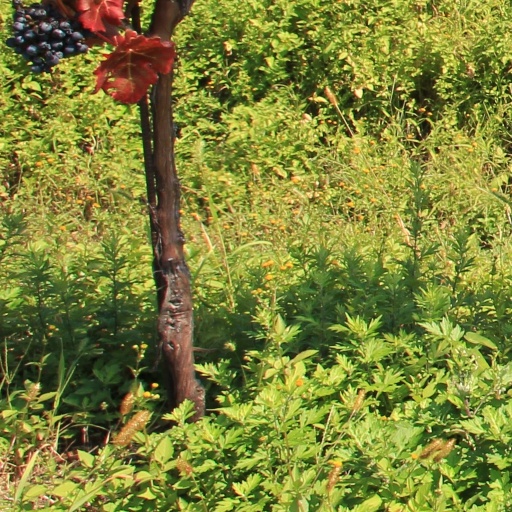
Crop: grape